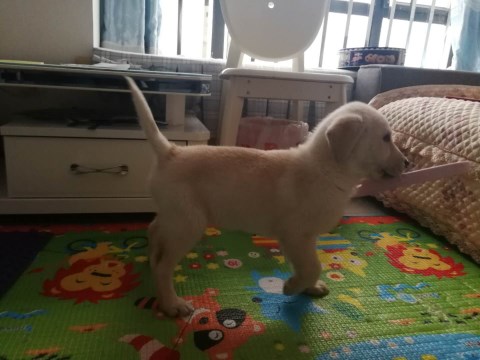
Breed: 3580-n000122-Labrador_retriever